Patintero

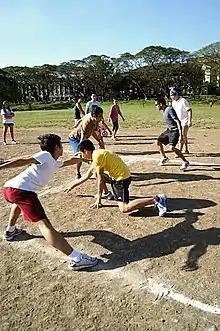
A tagger can only tag when their feet is contacting the line

Patintero is played on a rectangular grid drawn into the ground. The rectangle is usually in length, and wide. It is subdivided into four to six equal parts by drawing a central lengthwise line and then one or two crosswise lines. The size of the rectangle and the number of subdivisions can be adjusted based on the number of players. The individual squares in the grid must be large enough that someone can stay in the middle out of reach of someone standing on the lines.